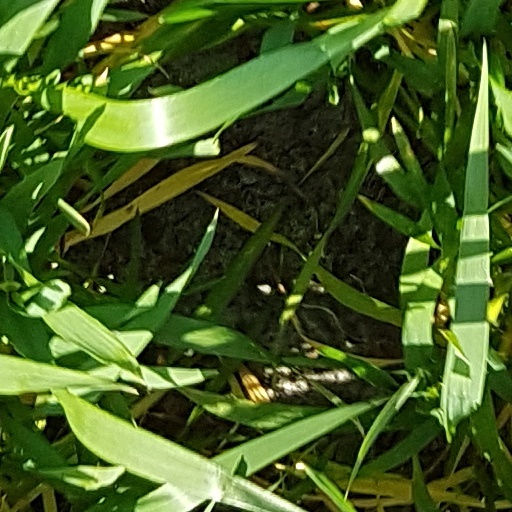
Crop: wheat